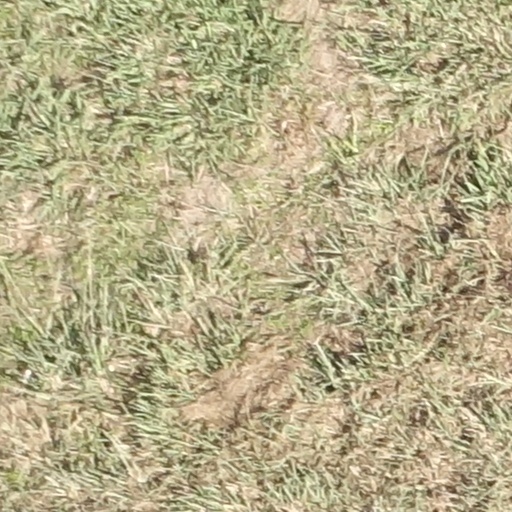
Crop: sorghum